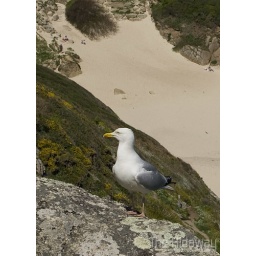
A seagull posing on a rock above the beach at Porthcurno.